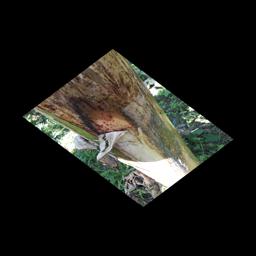
Label: PSEUDOSTEM WEEVIL